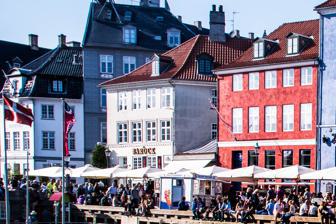
Building: Nyhavn 1
Country: Denmark
Year built: 1780
Building in Denmark, Denmark Nyhavn 1 Nyhavn 1 General information Location Copenhagen , Denmark Country Denmark Coordinates 55°40′50.98″N 12°35′16.7″E / 55.6808278°N 12.587972°E / 55.6808278; 12.587972 Construction started 1753 Completed 1817 Nyhavn 1 is an 18th-century property at the acute corner of Nyhavn with Store Strandstræde in central Copenhagen , Denmark . It was listed in the Danish registry of protected buildings and places in 1987. Notable former residents include actor and singer Peter Schram (1819–1895). History Store Strandstræde No. 122, 1689–1817 The Store Strandstræde property was listed in Copenhagen's first cadastre from 1689 as No. 42 in St. Ann's East Quarter, owned by Danske Kancelli courier Peder Andersen. The present building on the site was constructed before 1731. The property was listed in the new cadastre of 1756 as No. 122, owned by one Rasmus Steger's widow. Nyhavn No. 1, 1689–1798 No. 1 seen in a detail from Christian Gedde's map of St. Ann's East Quarter, 1757 The Nyhavn property was listed in Copenhagen's first cadastre from 1689 as No. 1 in St. Ann's East Quarter (Sankt Annæ Øster Kvarter), owned by locksmith Hans Monnike. A new building was constructed in 1753 fir locksmith Peder Jørgensen Ambus. The building was in 1776 purchased by wine merchant Lars Fogh Rasmusen. He had two years earlier started his own wine business. His widow Dorethe (née Helt) was after his death in 1782 a second time married to Peter Handerup (born 1746), another wine merchant, who from then on continued the business. At the time of the 1787 census, they resided in the building with two children from Helt's first marriage, an apprentice and two maids. In 1792, No. 1 and the associated wine business was taken over by Johan Friderich Inselmann (1753–1798). Hansen family Nyhavn 1 painted by Anreas Juuel in 1865 In 1798, Inselmann sold the property and associated wine business to Niels Hansen (1769–1801). At the time of the 1801 census, Hansen resided in the building with his 21-year-old wife Bolette Kirstine Hvidberg, their two-year-old son Anders Hvidberg Hansen, two employees in Hansen's wine business (one of them an apprentice) and two maids. Otto Didrich Hansen, a controller at [the Class-Lottery and possibly a relative of the proprietor, was in 1801 also living in the building with his wife Agnete Rasmussen, the 13-year-old boy Peter Martin Linck Meyer and one maid. When Niels Hansen died later in the same year, Bolette Kirstine Hansen (née Hvidberg) took over the operations. Jürgensen and Lorck In 1808, Bolette Kirstine Hansen married Frantz Diderich Jürgensen (1777–1840) to whom the company and property was then ceded in accordance with the Danish property laws of the time. In 1817, he merged Nyhavn 1 with Store Strandstræde 2. At the time of the 1834 census, Frantz Diderich Jürgensen and Bollette Kirstine Hvidberg resided in the building with their five unmarried children (aged 13 24) and four employees. The 24-year-old son Hans Ludvig Jürgensen was active in the company. Nyhavn 1 seen on one of Berggreen's block plans of St. Ann's East Quarter The property was home to 19 residents in three households at the 1840 census. Frantz Diderich Jürgensen resided on the first floor with his wife B. Jürgensen, two of their children (aged 18 and 27), the employee Niels Ferdinand Lorck (1816–1844), one apprentice, one male servant and one maid. S. Ravn, a hosier ( hosekræmmer ), resided on the ground floor with his wife M. Ravn, their three children (aged eight to 14), an apprentice, 15-year-old Ernst Hansen and one maid. Andrea Schøtt, widow of a broker ( mægler ), resided on the second floor with the 34-year-old unmarried woman Sophie Borger and one maid. Frantz Diderich Jürgensen died later in 1840. The employee Niels Ferdinand Lorck was subsequently married to Jürgensen's daughter Johanne and the family's wine business was then continued by him. Johanne Marie Lorck (née Jürgensen) continued the company upon her husband's death in 1844 with her brother Hans Ludvig Jürgensen as management. The property was home to 17 residents in three households at the time of the 1850 census. Johanne and Hans Ludvig Jørgensen resided on the ground floor with the wine merchant (employee) Emil Gabriel Brænning, one apprentice, one male servant and one maid. Louise Marie Petersen (née Togsværd), widow of a merchant trading in Iceland, resided on the first floor with her 20-year-old niece Christian Bendixen and one niece. Dorothea Juliane Mørck (née Sjøbæk, 1805–1880), widow of the gardener at the Botanical Garden Otto Josias Nicolai Mørch (1799–1842), resided on the second floor with her four children (aged eight to 21), her mother Ane Louise Sjøbek, one lodger and one maid. Madame Lorcj's wine bar was particularly popular with the actors from the Royal Danish Theatre on the other side of Kongens Nytorv. The customers included Emil and Anna Poulsen , Olaf Poulsen and the writer Carl Møller. Foght  family The company was taken over by Magnus Vilhelm Foght (1831–1894) in 1857. His property was home to four households at the 1860 census. Wilhelm Magnus Foght resided in the building with the wine merchant (employee, vinhandlersvend ) Peter John Sørensen and one maid. Juliane Dorothea Mørck resided in the building with her daughter Emilie Dorthea Elisabeth Mørck, two lodgers, a housekeeper, one male servant and one maid. Johanne Marie Lorck was still residing in the building with her son Frantz Andreas Lorck and the lodger Johannes Frederik Meyer (architect). Peter Schram , an opera singer, resided in the building with his wife Johanne Marie Schram (née Sachmann) and their 14-year-old daughter Arpholine Frederikke Johanne Wedschoell Schram. The company was acquired by George Lorange in 1887. In 1896, it was acquired by Detlev Frederik Schnack. Royal Danish Theatre actor and chamber singer Peter Schram resided in the apartment on the second floor of Nyavn 1 from 1860 to 1875. 20th century Nyhavn 1 in circa 1900 with a "Directly to America" advertisement on the facade The Thingvalla Line and later Scandinavian America Line had their sales office in the building. The ships departed from Amerikakaj in the Freeport . For a few years, White Star Line also had a sales office at Nyhavn 1. Fourteen people, two women and 12 men, bought tickets for RMS Titanic ' s maiden journey. The 12 men died while the two women survived its wreck. Today Restaurant Barock is today based in the building. Gallery Restaurant Barock, Nyhavn 1, København. Built 1753. References